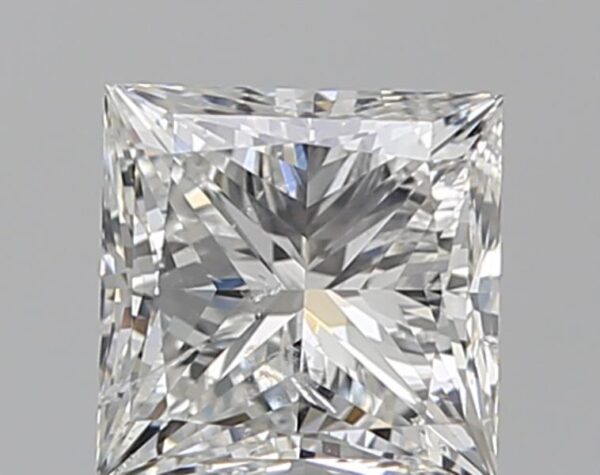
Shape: princess
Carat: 1
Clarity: SI2
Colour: G
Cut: EX
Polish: VG
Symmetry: VG
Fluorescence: N
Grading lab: IGI
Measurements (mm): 5.36 x 5.34 x 3.87